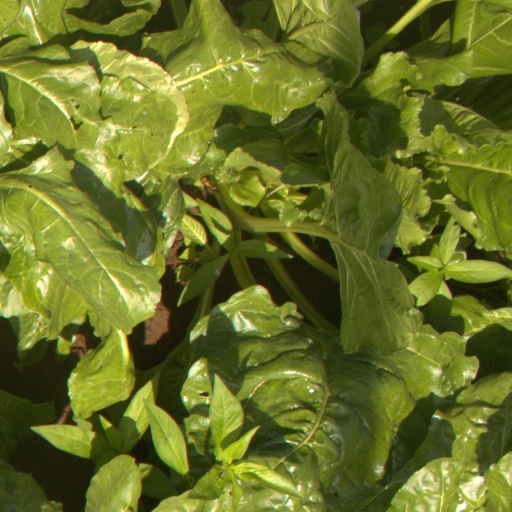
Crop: sugar beet